No Ashes in the Fire

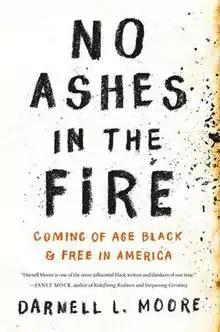

No Ashes in the Fire: Coming of Age Black and Free in America is a 2018 memoir by American writer and activist Darnell L. Moore. It explore Moore's experiences growing up in poverty in New Jersey, and his struggles with his personal identity as both black and queer.